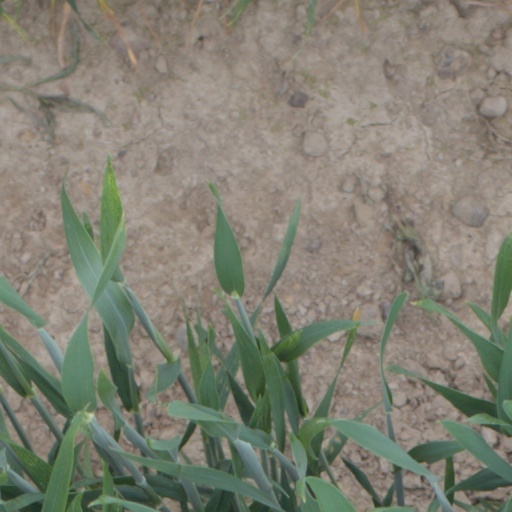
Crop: wheat